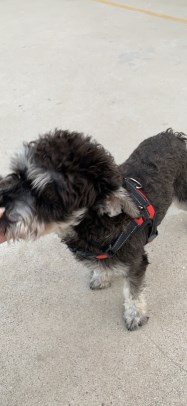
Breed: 2342-n000102-miniature_schnauzer